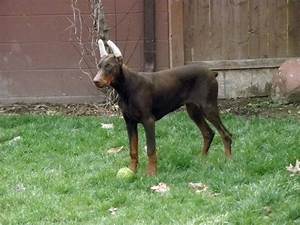
Label: cane